Vasudeva

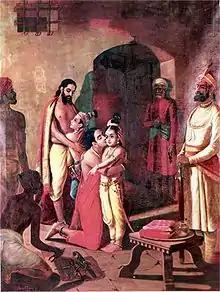
Krishna and Balarama meeting their parents (painting by Raja Ravi Varma)

This verse asserts that Narayana, Vāsudeva (Krishna), and Vishnu are synonymous. The author and the century in which the above Mahanarayana Upanishad was composed is unknown. The relative chronology of the text, based on its poetic verse and textual style, has been proposed by Parmeshwaranand to the same period of composition as Katha, Isha, Mundaka and Shvetashvatara Upanishads, but before Maitri, Prashna and Mandukya Upanishad. Feuerstein places the relative composition chronology of Mahanarayana to be about that of Mundaka and Prashna Upanishads. These relative chronology estimates date the text to second half of 1st millennium BCE. Srinivasan suggests a later date for the composition of the Mahanarayana Upanishad, one after about 300 BCE and probably in the centuries around the start of the common era.